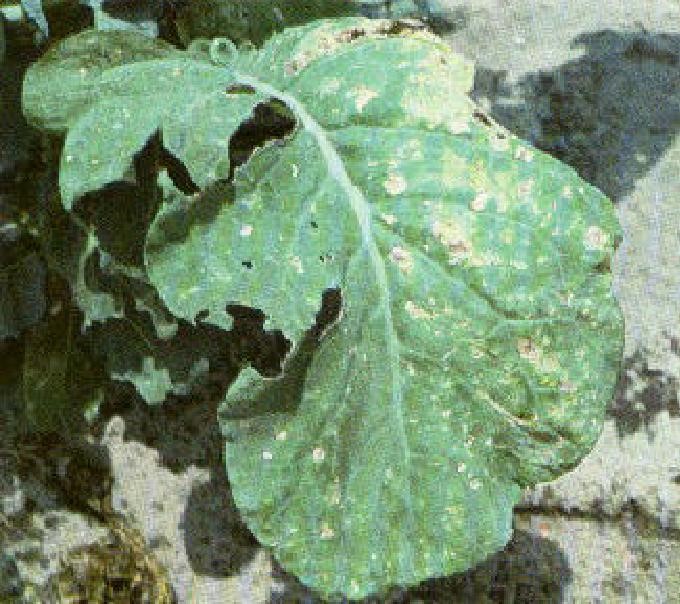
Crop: unknown
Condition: cabbage_cabbage_downy_mildew